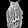
Label: T - shirt / top